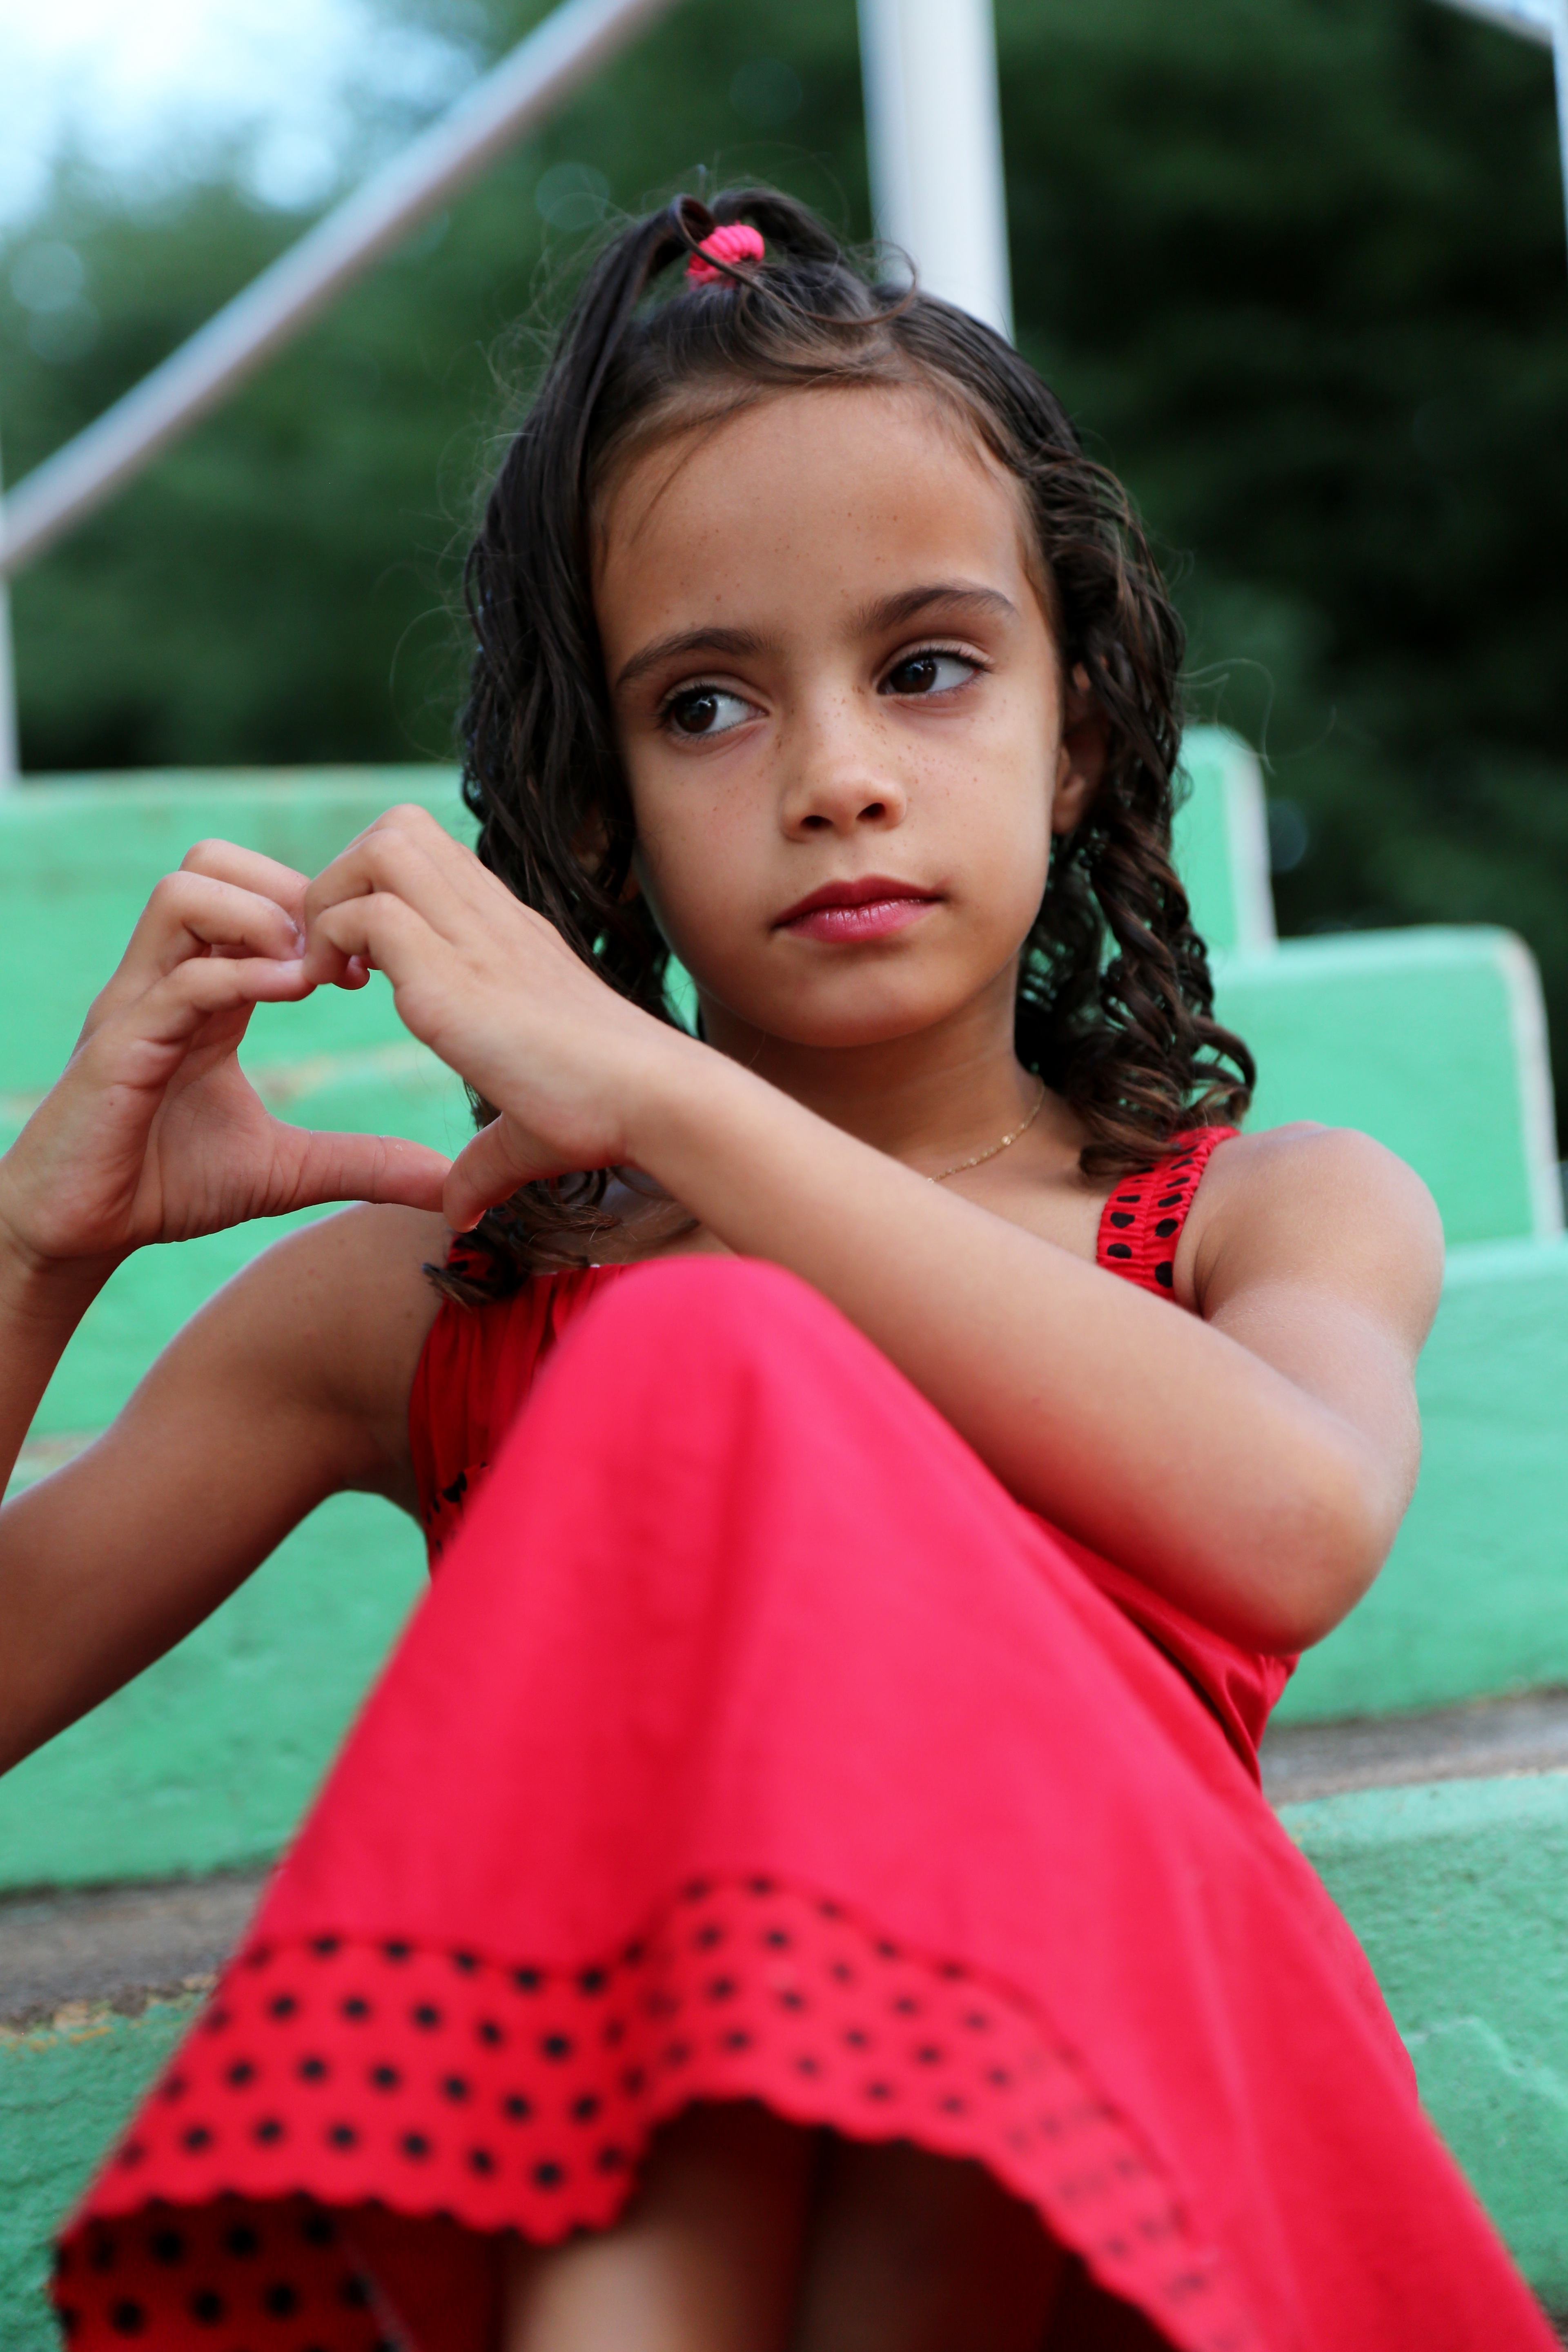
person, girl, woman, hair, photography, photo, leg, model, red, natural, small, child, clothing, garden, lady, childhood, hairstyle, smile, human body, face, family, dress, skin, pose, beauty, costume, linda, little girl, green grass, abdomen, photo shoot, red dress, girl in the garden, girl on the stairs, making a heart with his hands